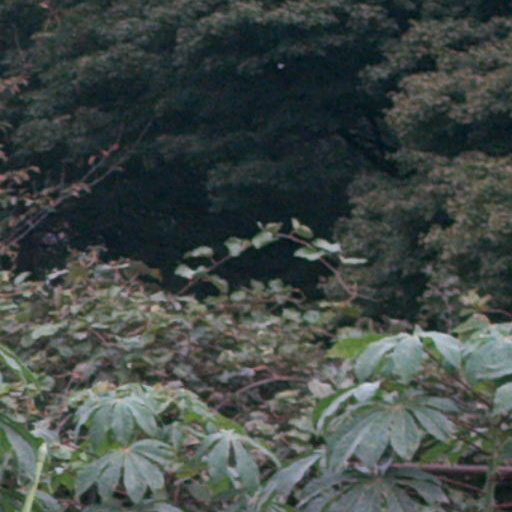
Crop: cassava